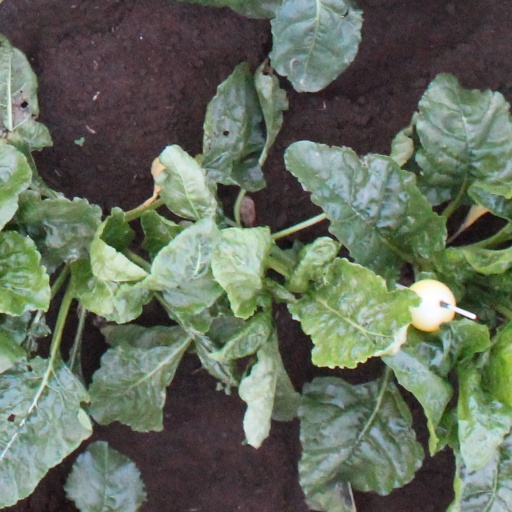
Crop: sugar beet